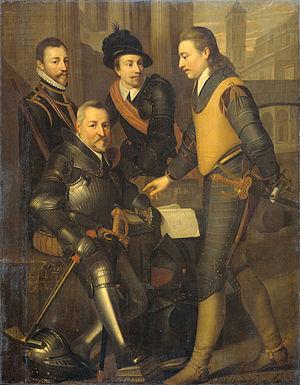
Wybrand Simonsz. de Geest est un peintre néerlandais du siècle d'or, spécialisé dans le portrait.